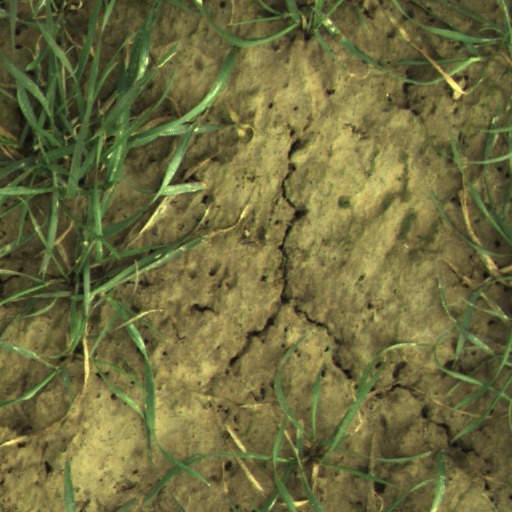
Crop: wheat